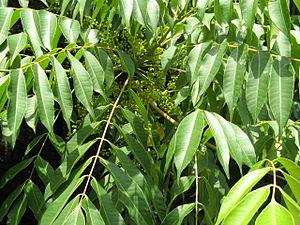
Cette liste présente les monuments enregistrés du Japon, à savoir les « sites historiques », les « lieux de beauté pittoresque » et les « monuments naturels » enregistrés conformément à la loi de 1950 pour la protection des biens culturels. À la date du 21 novembre 2014, il y avait quatre-vingt treize monuments enregistrés, le jardin mémorial Makino et l'ancienne résidence d'Okakura Kakuzō étant enregistrés à la fois comme sites historiques et lieux de beauté pittoresque.